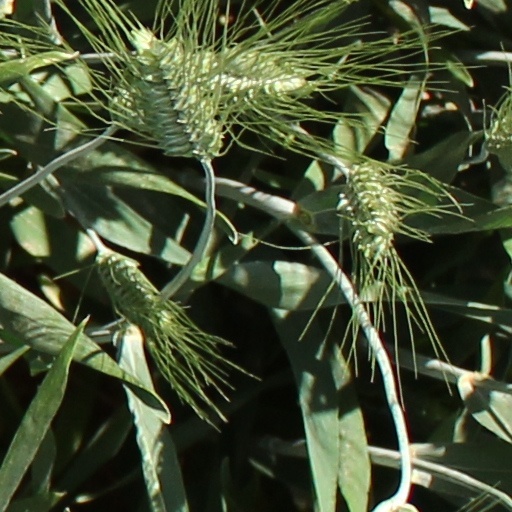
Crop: wheat